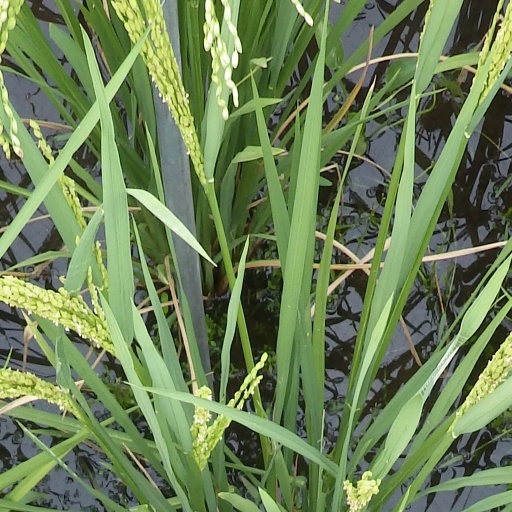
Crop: rice